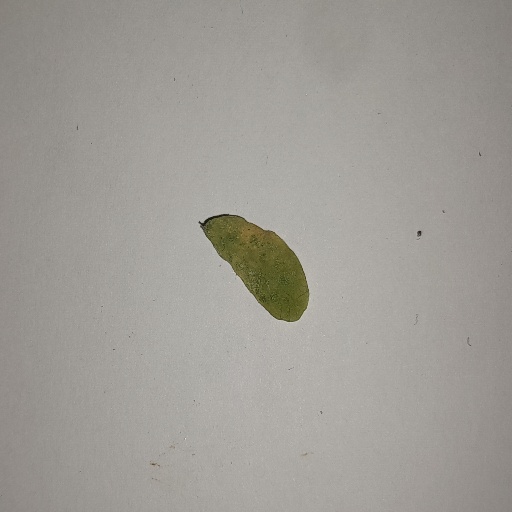
Species: Sojina
Leaf condition: Yellow Leaf